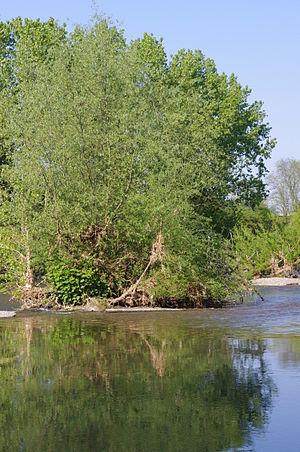
pour projet villes et villages de France
Illzach est une commune de l'agglomération mulhousienne. Vendue à la ville de Mulhouse en 1437, puis rattachée à la République française en 1798, elle devient à cette occasion une commune indépendante. Elle est située dans le département du Haut-Rhin, en région Grand Est.